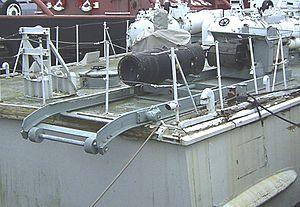
Les vedettes rapides de la classe Jaguar ont été les premiers bâtiments de guerre mis au point par la marine de guerre fédérale allemande après la Seconde Guerre mondiale. Cette classe porte le nom de la tête de série : le Jaguar. Leur domaine d'intervention principal a été la mer Baltique.
Un mouilleur de mines est un navire de guerre des mines spécialisé dans le minage maritime. Son indicatif visuel commence par la lettre "N" suivie de 2 ou 3 chiffres.